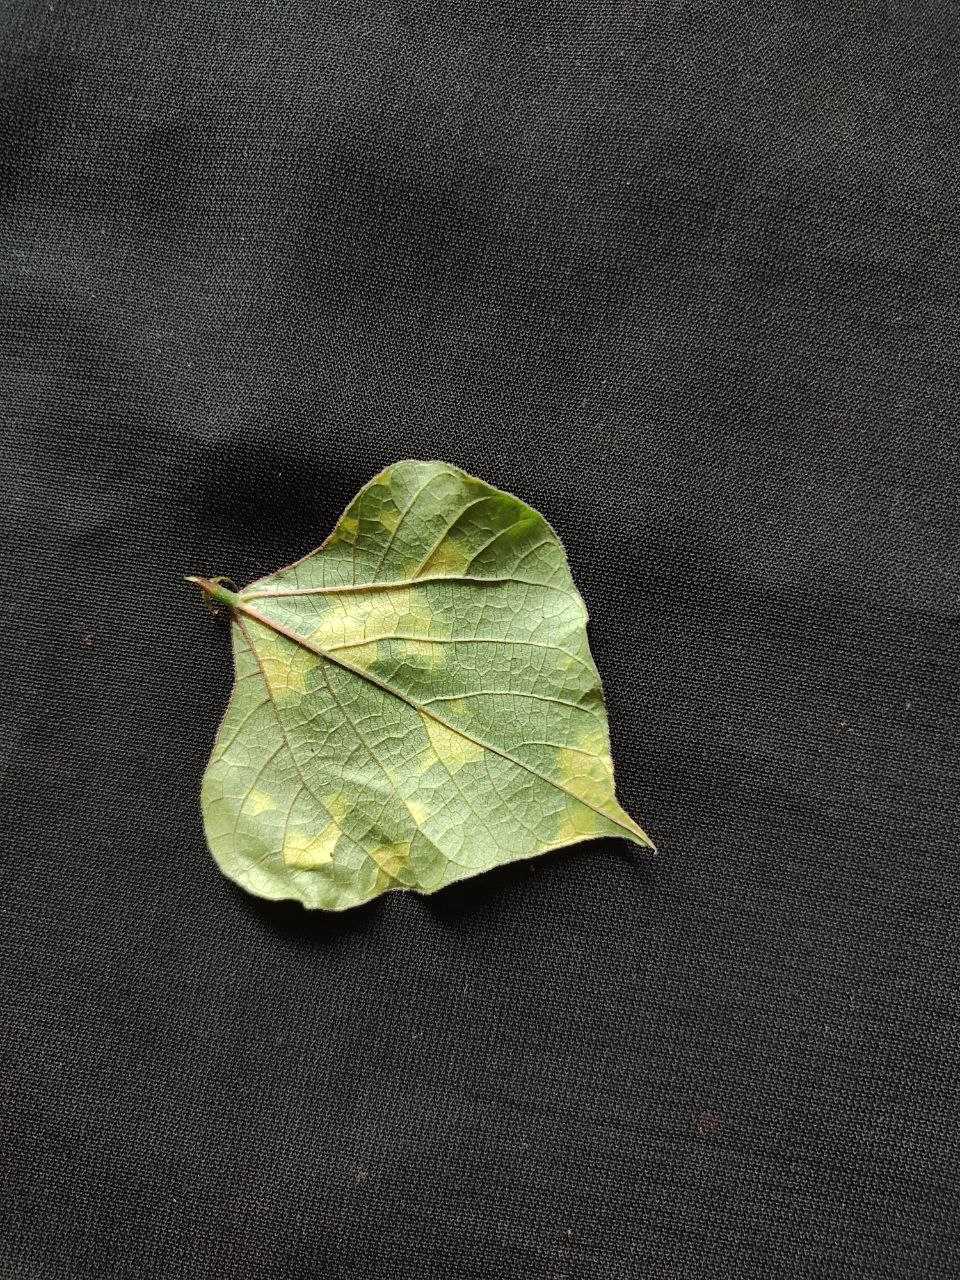
Crop: bean
Leaf condition: Mosaic Virus